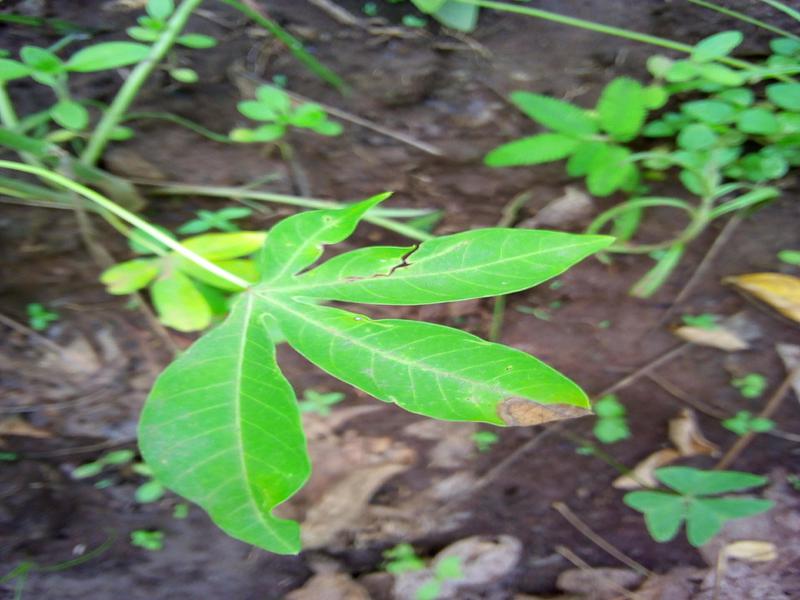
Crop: cassava
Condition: healthy